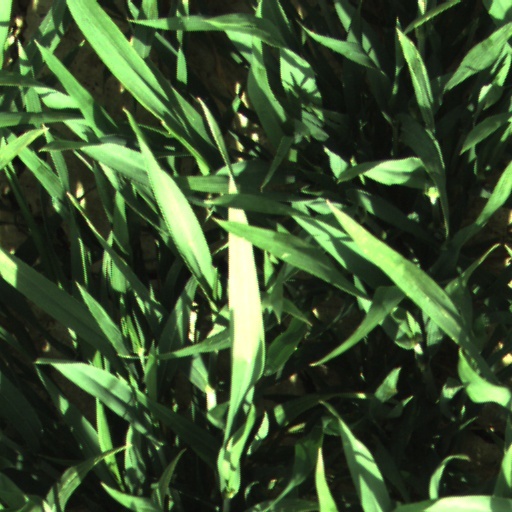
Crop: wheat